Jasoos Vijay

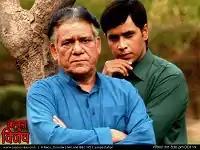
Title card of the 3rd season of "Jasoos Vijay" featuring Om Puri and Farhan Khan

The first episode of the second season was telecast in December 2003. The second season constituted a total of 25 episodes. and was dubbed into five more languages: Bengali, Malayalam, Kannada, Tamil and Telugu.